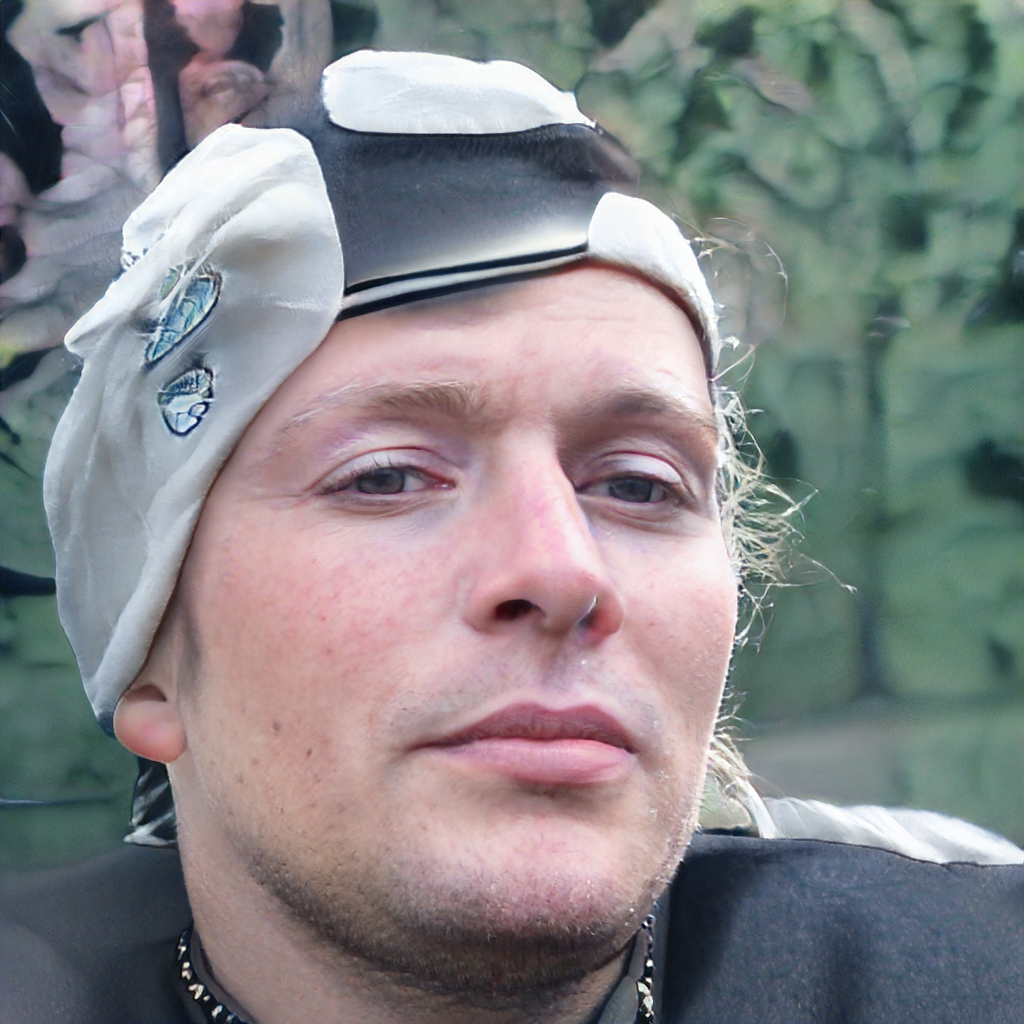
Gender: Male